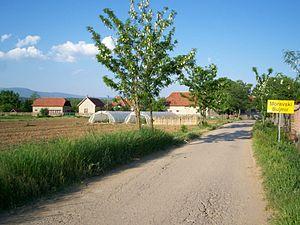
village Moravski Bujmir, Serbie
Moravski Bujmir est un village de Serbie situé dans la municipalité d'Aleksinac, district de Nišava. Au recensement de 2011, il comptait 156 habitants.